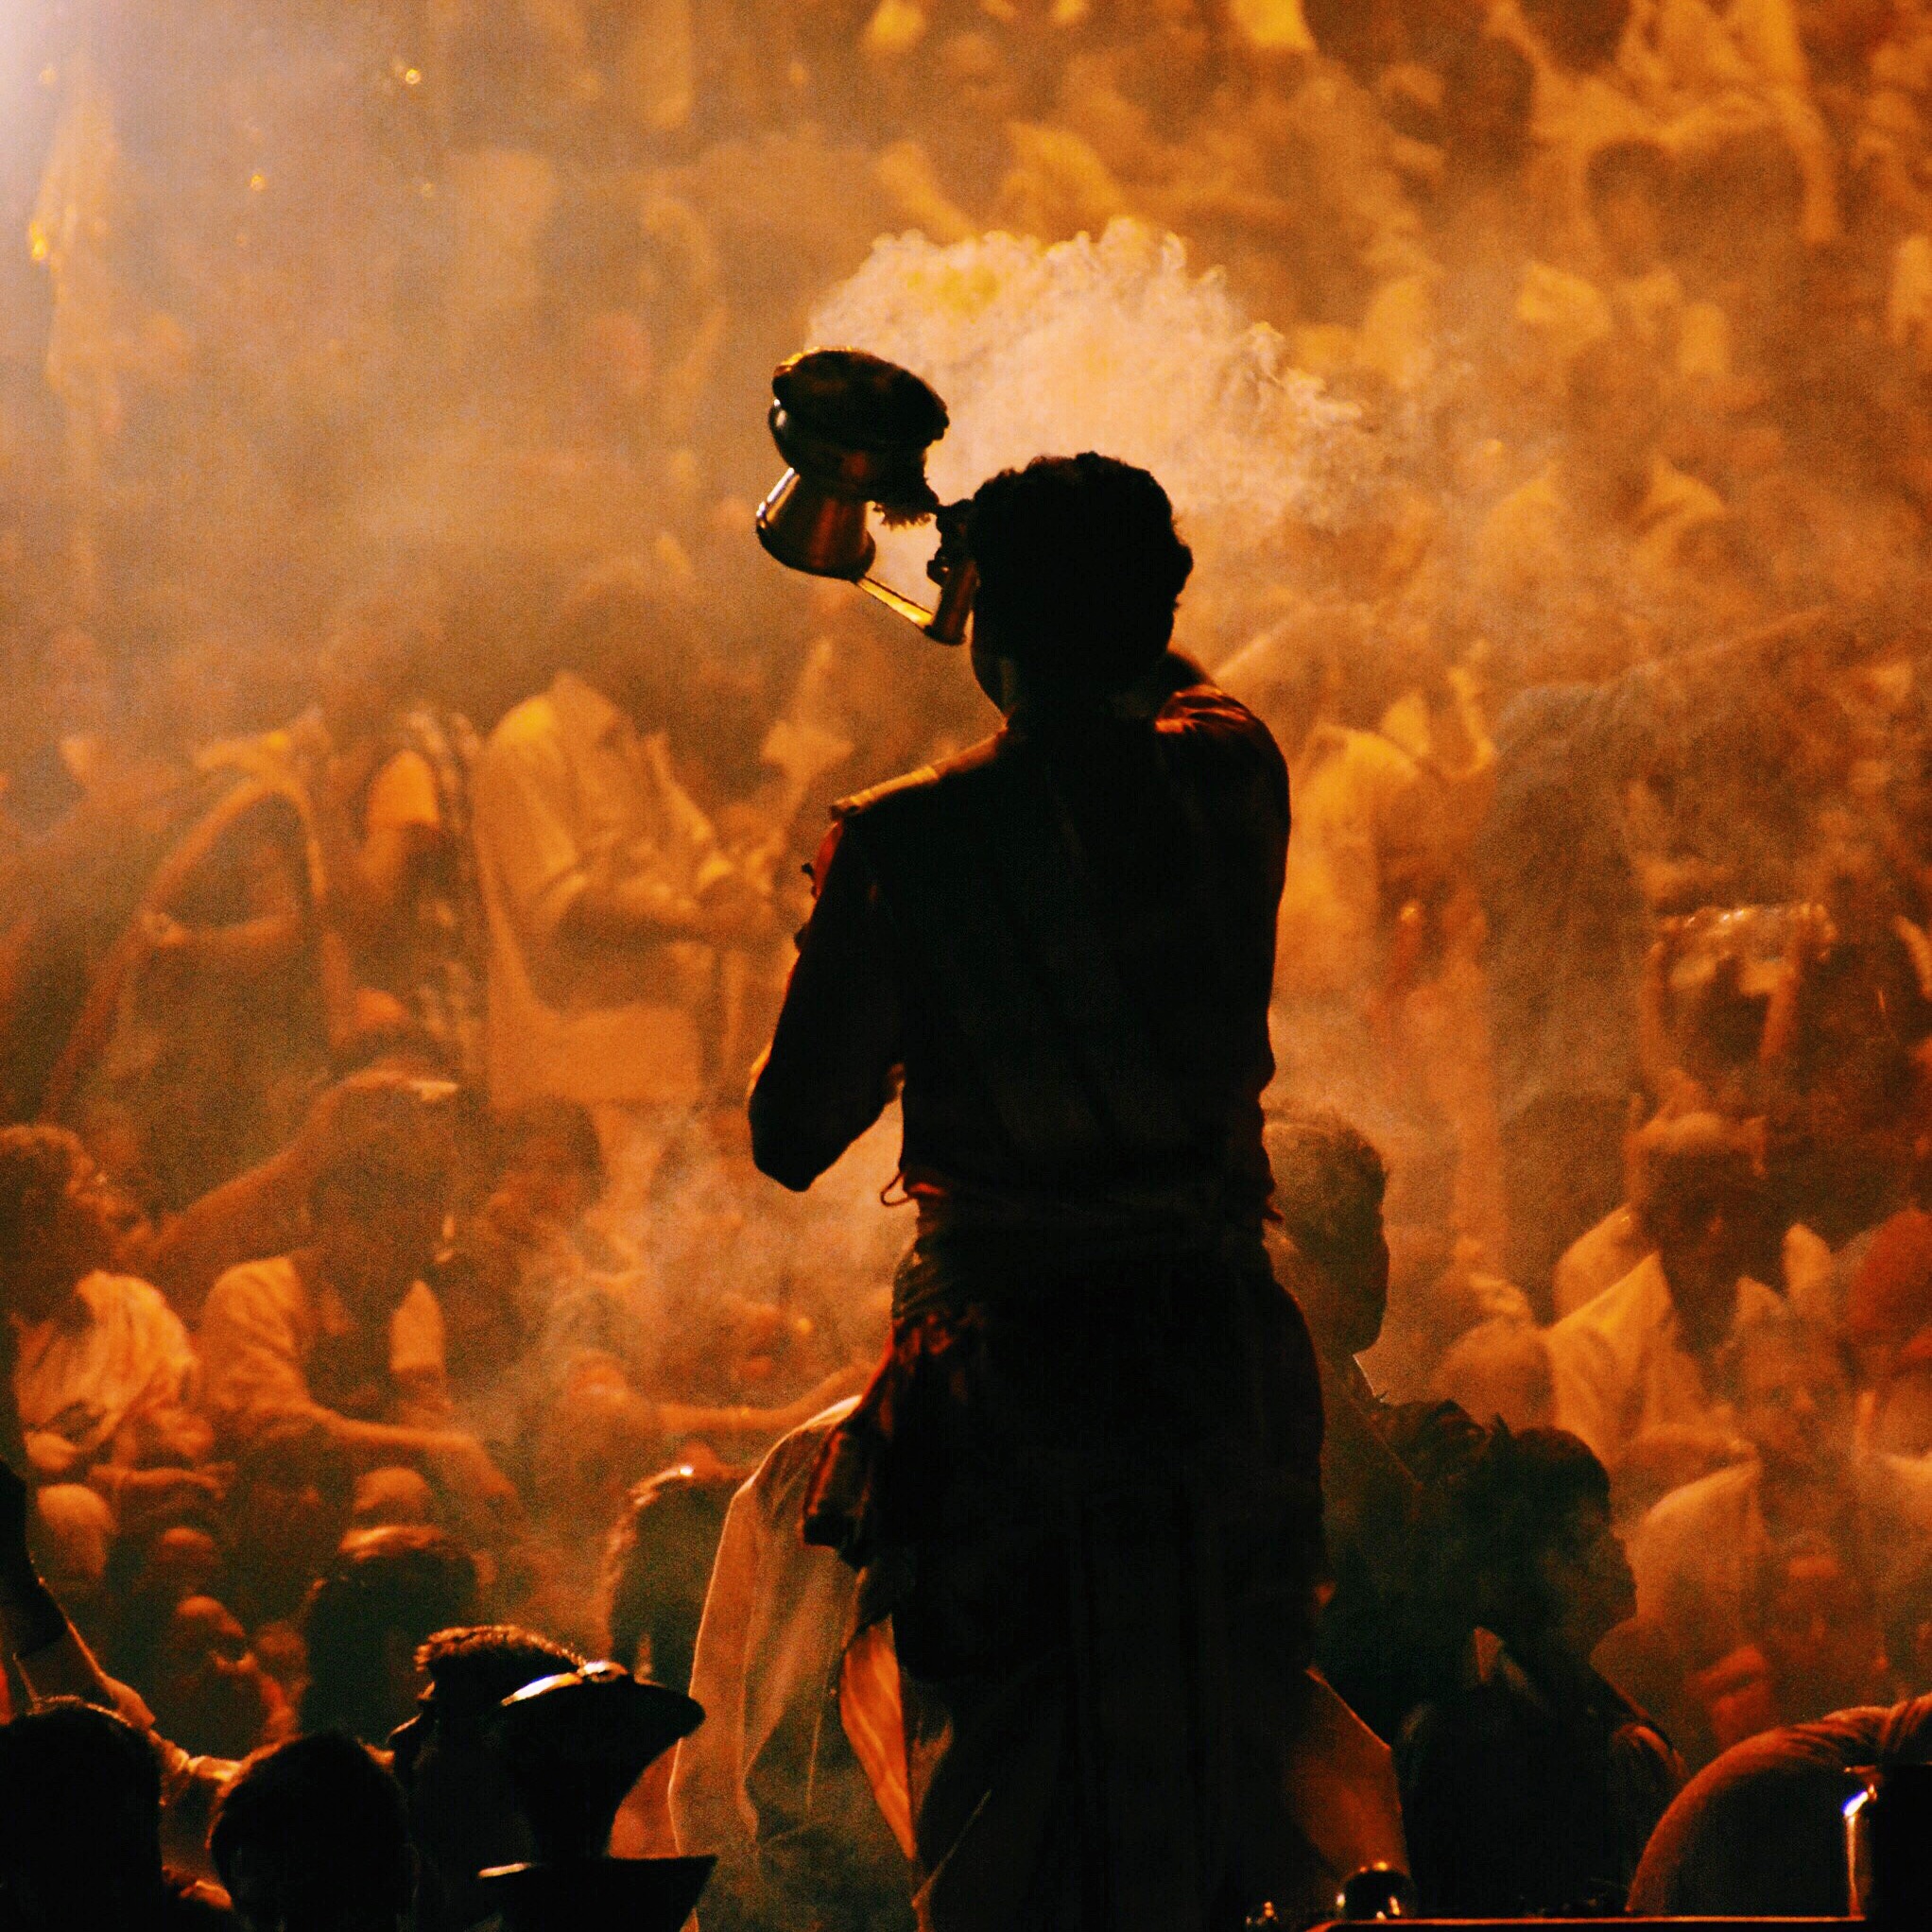
people, smoke, religion, darkness, incense, prayer, india, hindu, screenshot, ganga, aarti